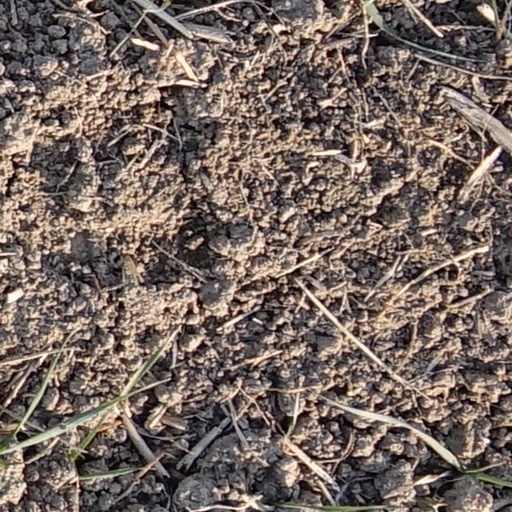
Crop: wheat